Question: What is next to the bottle?
Tambaya: Menene a kusa da kwalbar?
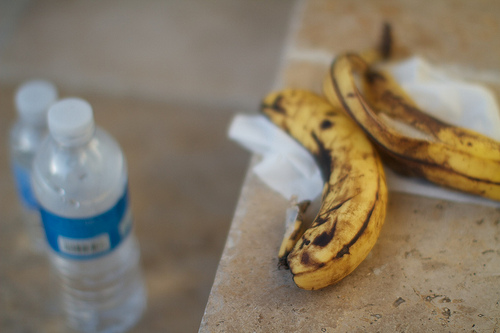
Answer: Another bottle.
Amsa: Wata kwalba.